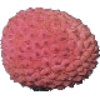
Label: Lychee 1